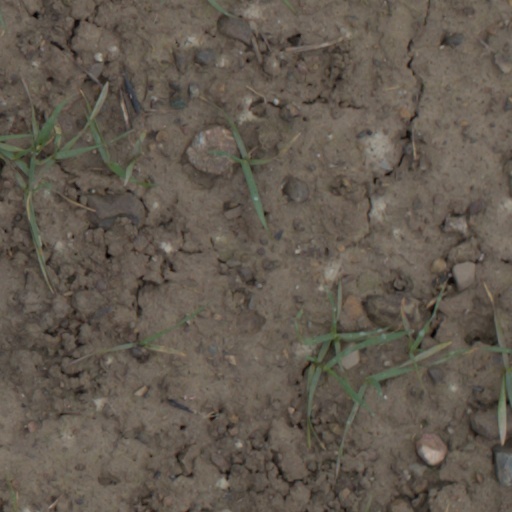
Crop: wheat